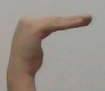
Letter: haa